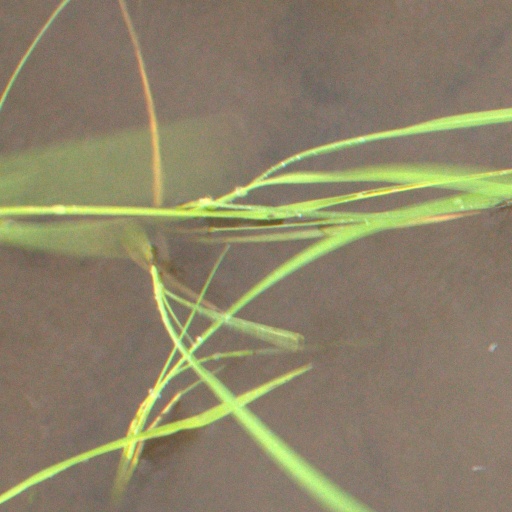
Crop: rice